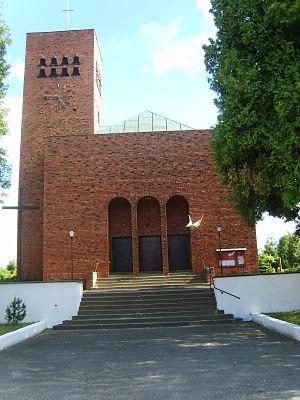
Lipka est un village de Pologne, située dans la voïvodie de Grande-Pologne. Elle est le chef-lieu de la gmina de Lipka, dans le powiat de Złotów.